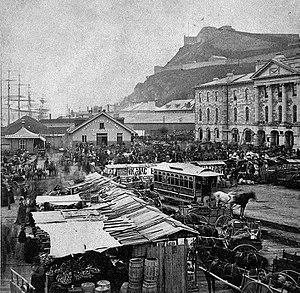
Le tramway hippomobile au marché Champlain, à Québec, en 1865
Le tramway de Québec est un train léger sur rail ayant existé de 1897 à 1948 à Québec et dont le retour est planifié pour 2026.